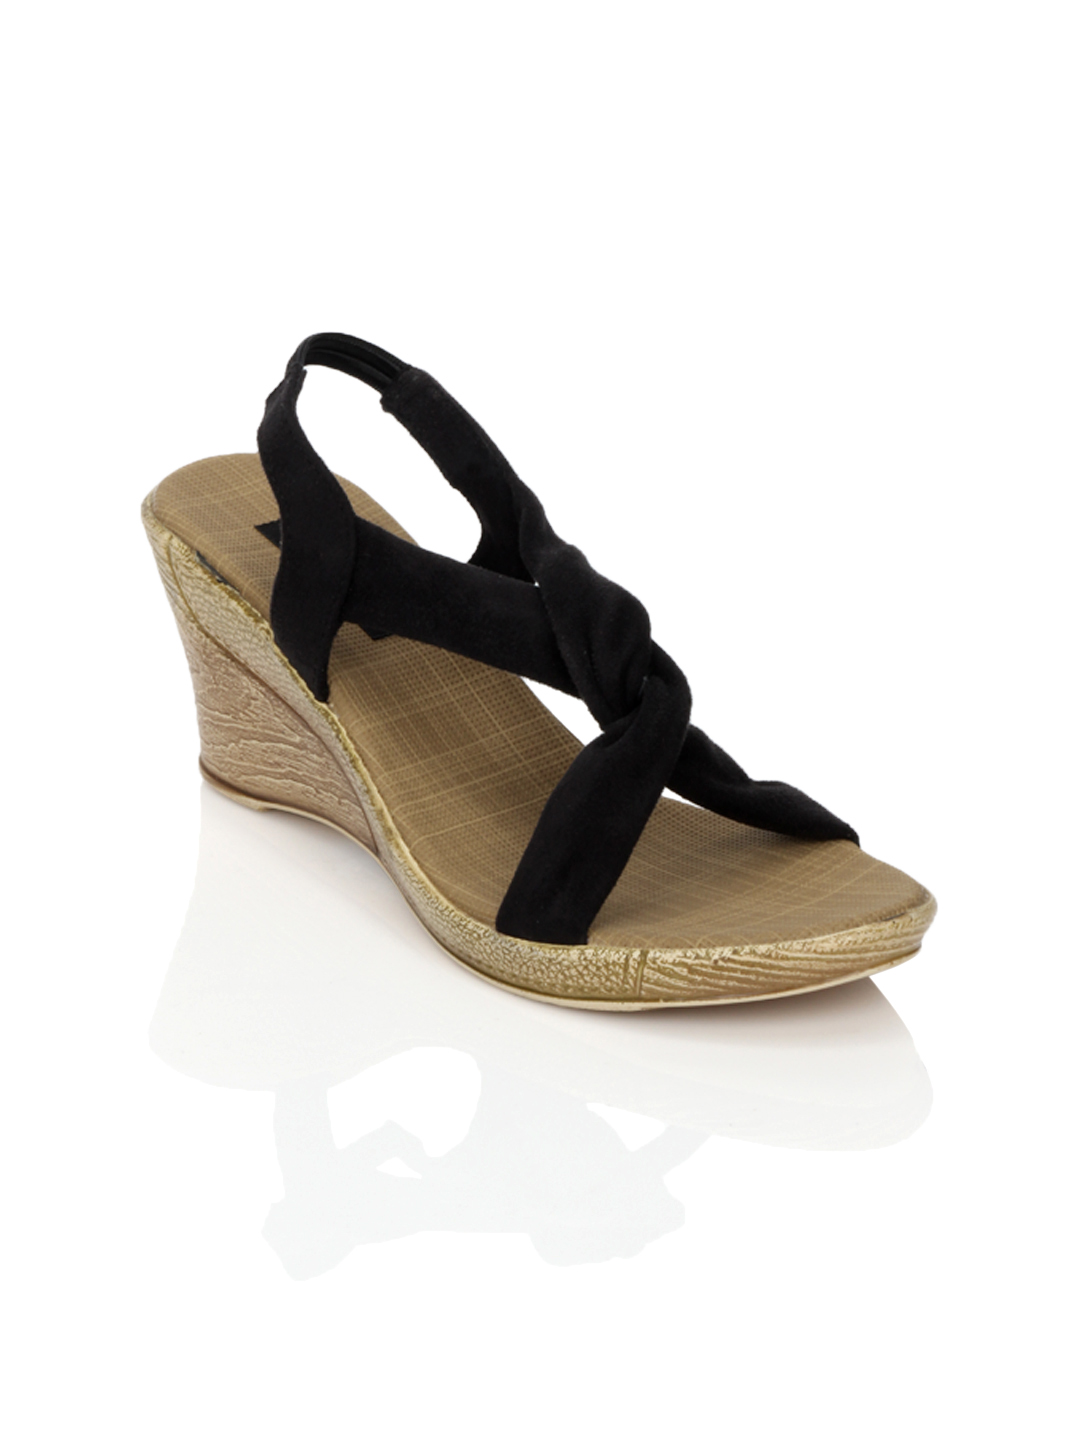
Rocia Women Black & Brown Sandals
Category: Footwear / Shoes / Flats
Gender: Women
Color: Black
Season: Winter 2014
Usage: Casual